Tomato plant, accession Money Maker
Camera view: tilt-top (135 deg); turntable rotation: 210 degrees
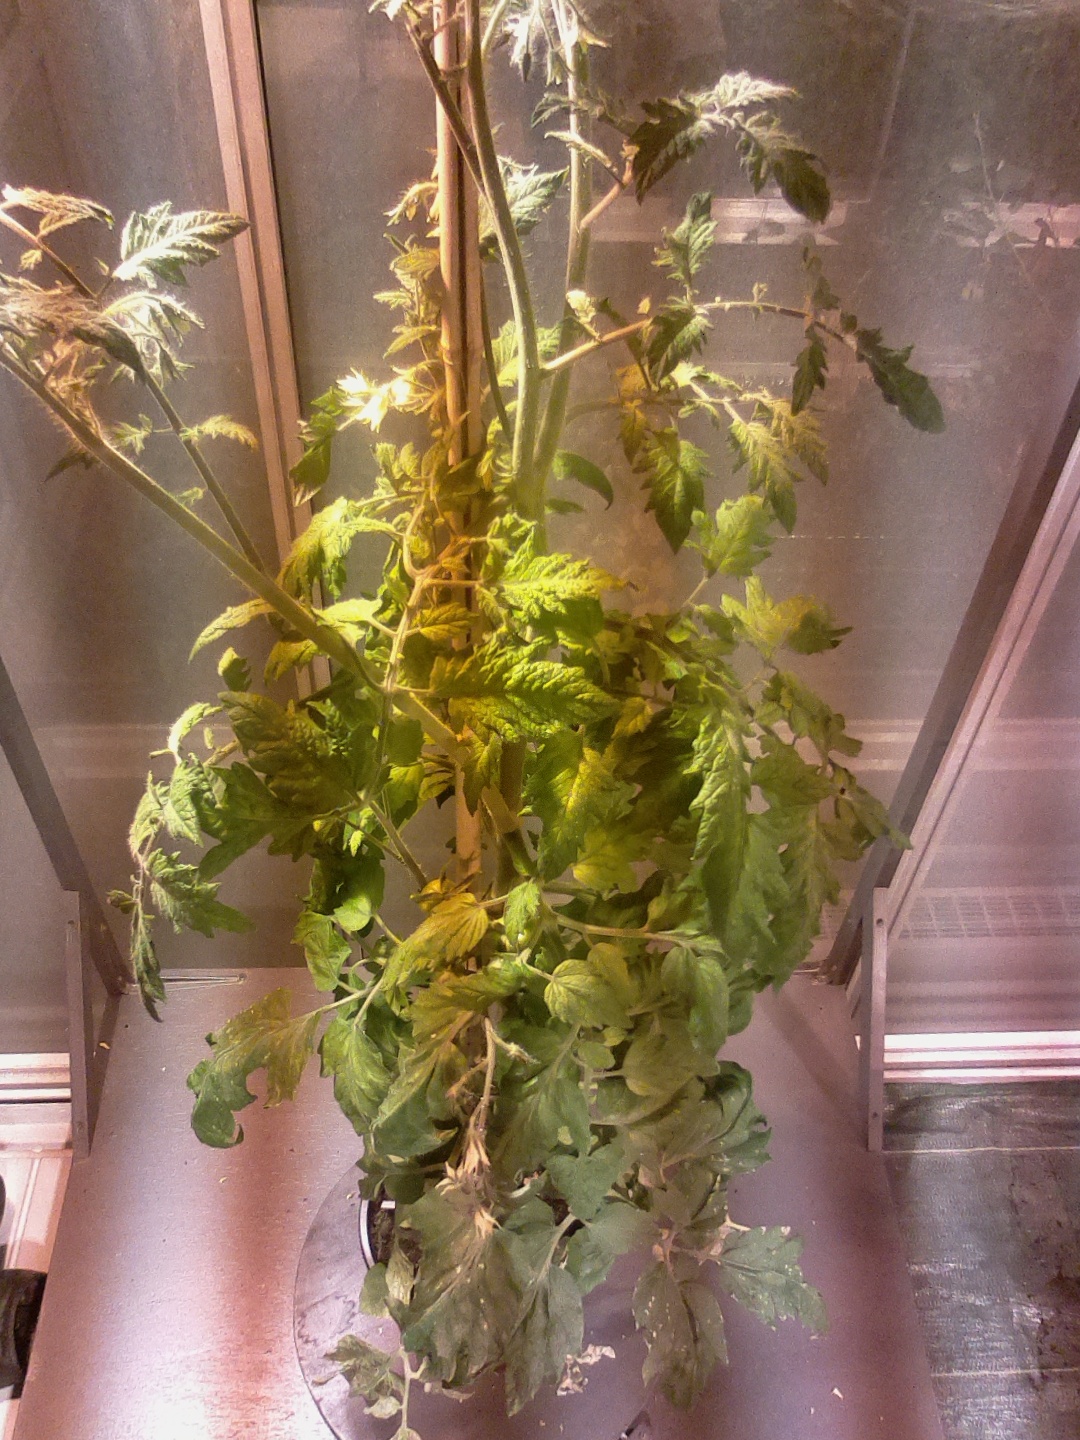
BBCH growth stage 73: 30%-40% of final fruit size